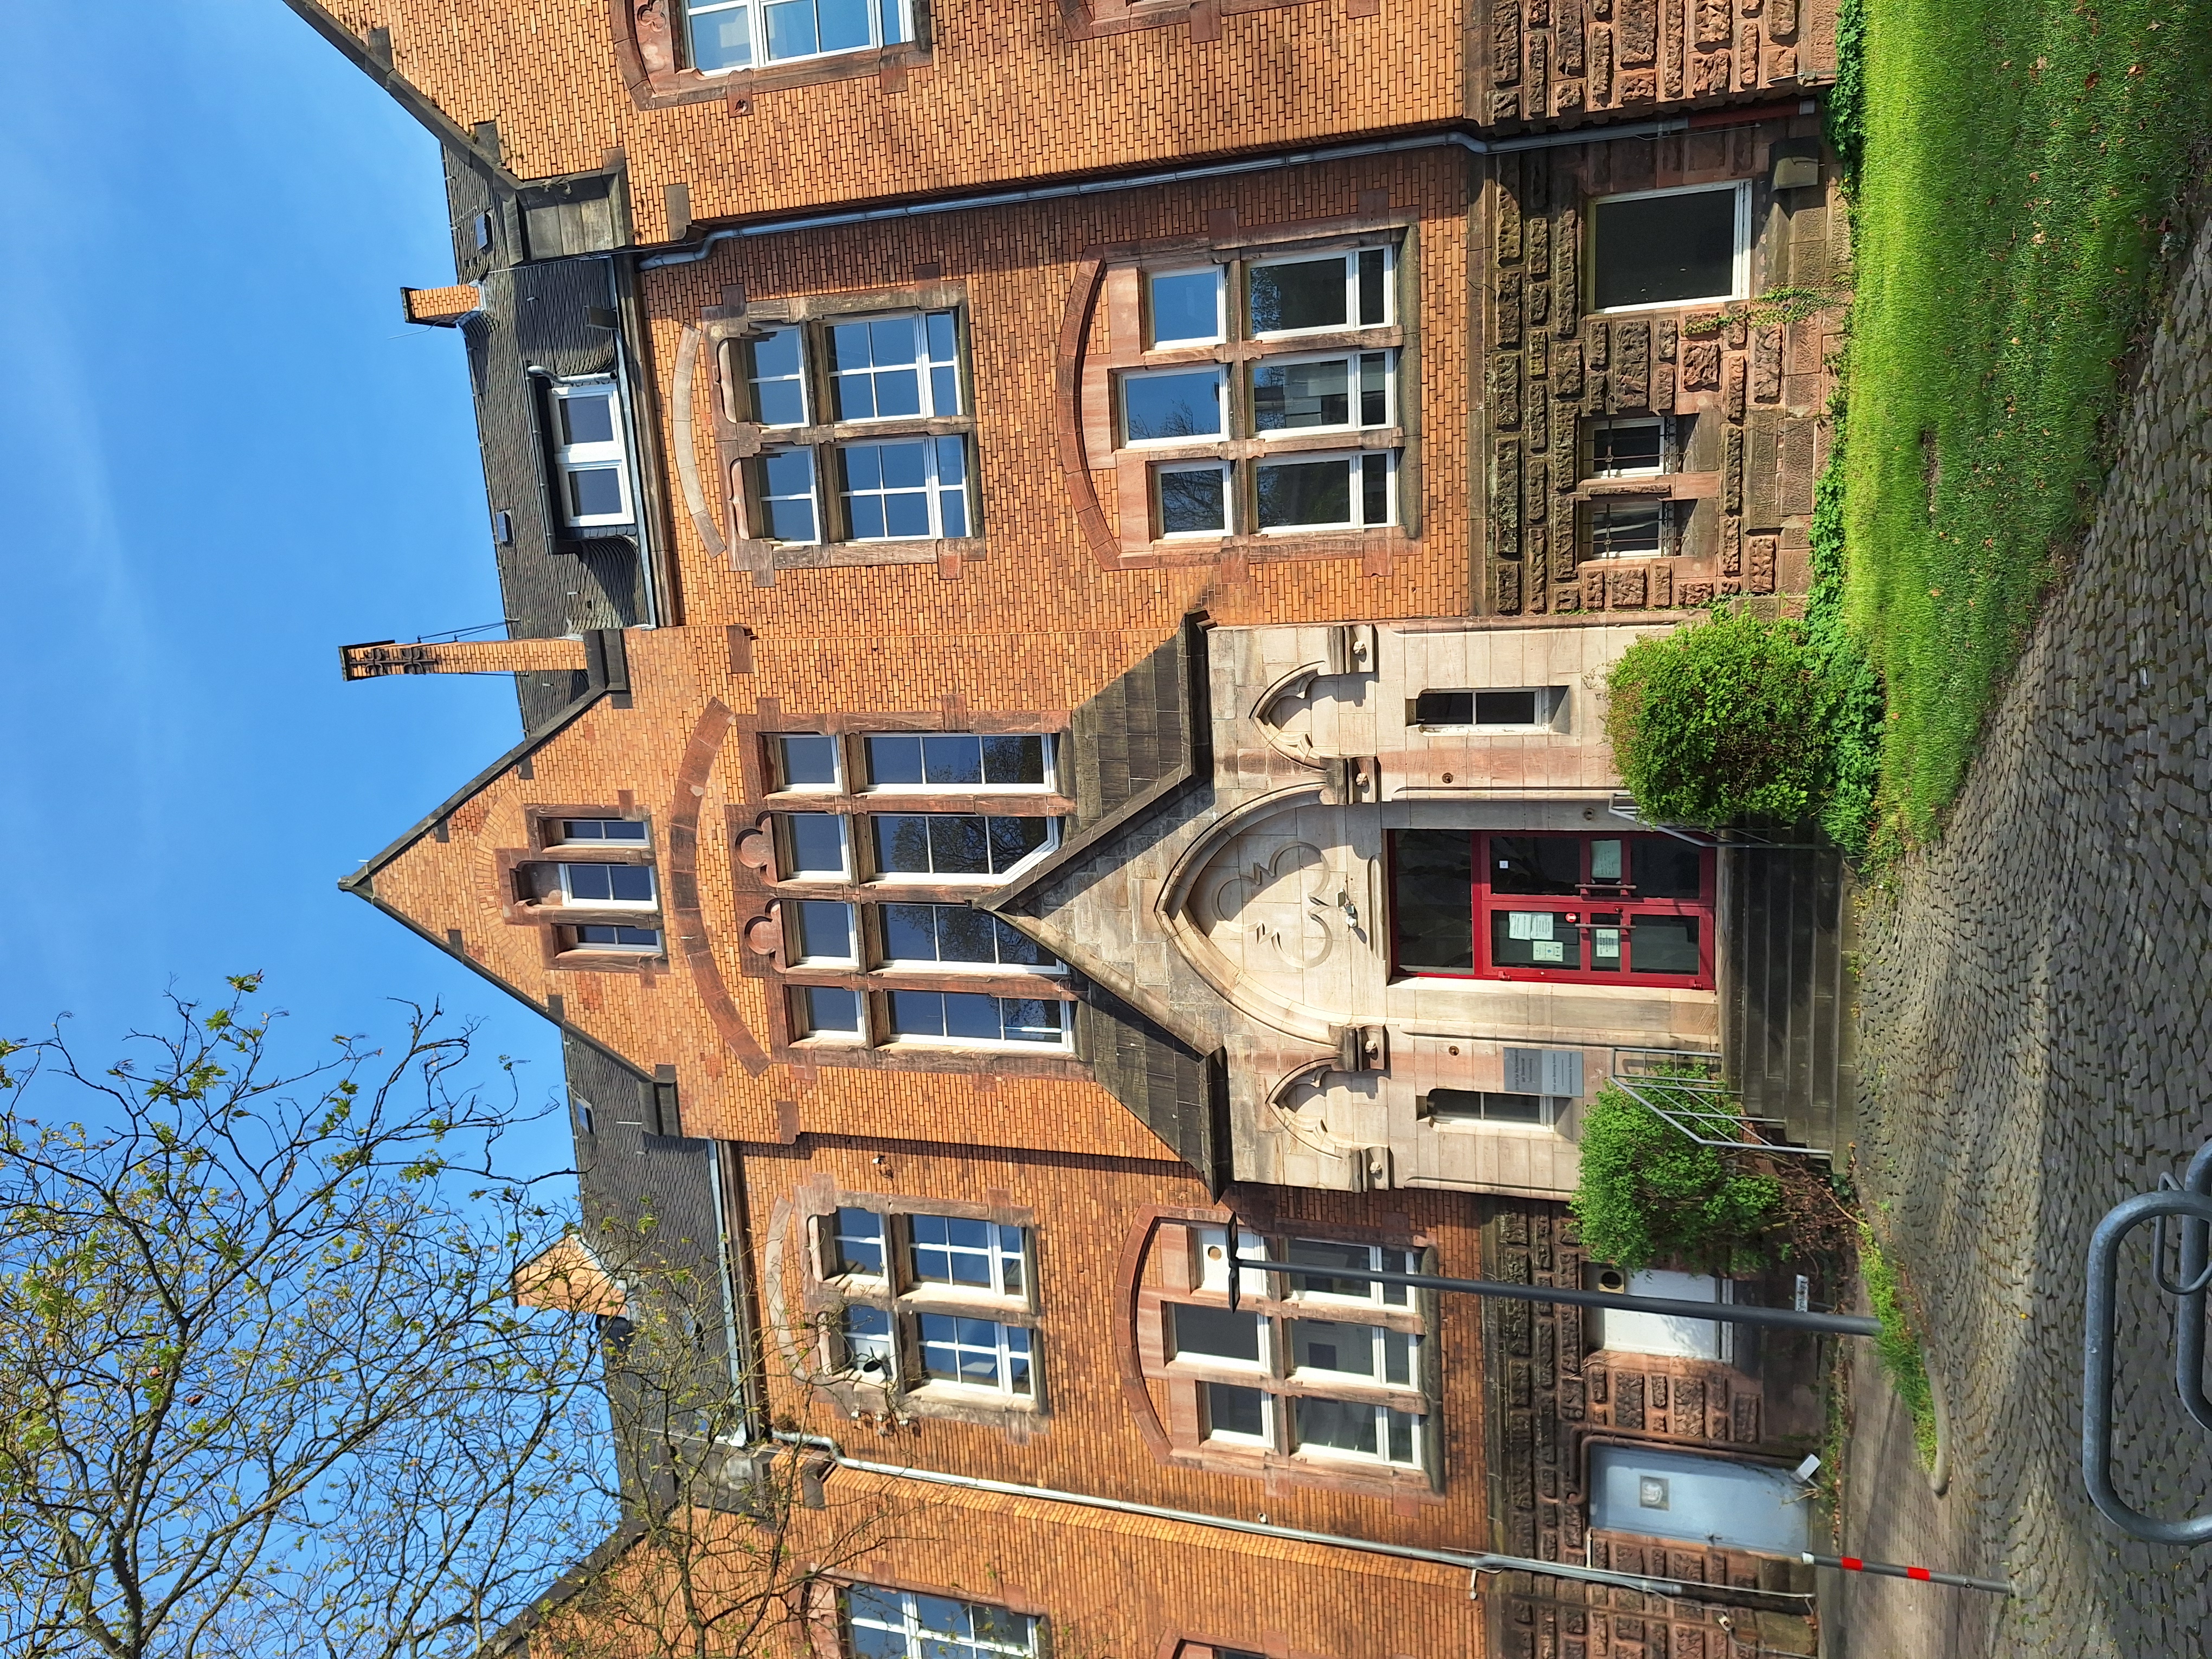
Building: Robert-Koch-Straße 6